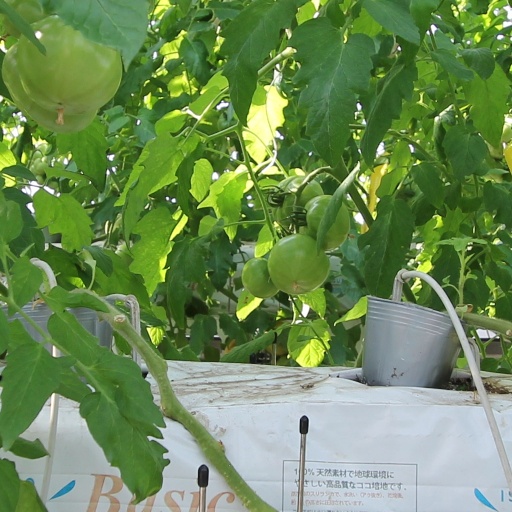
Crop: tomato